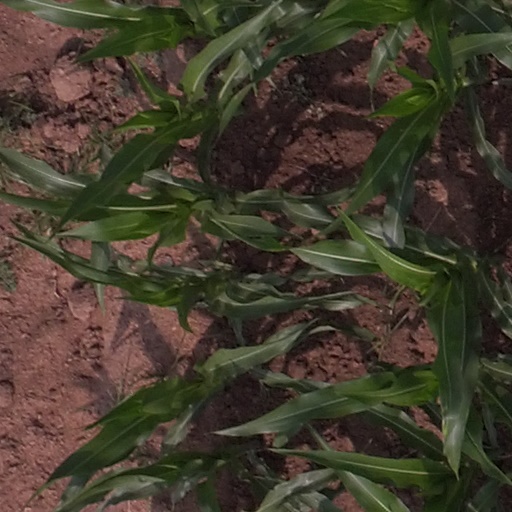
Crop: maize; corn